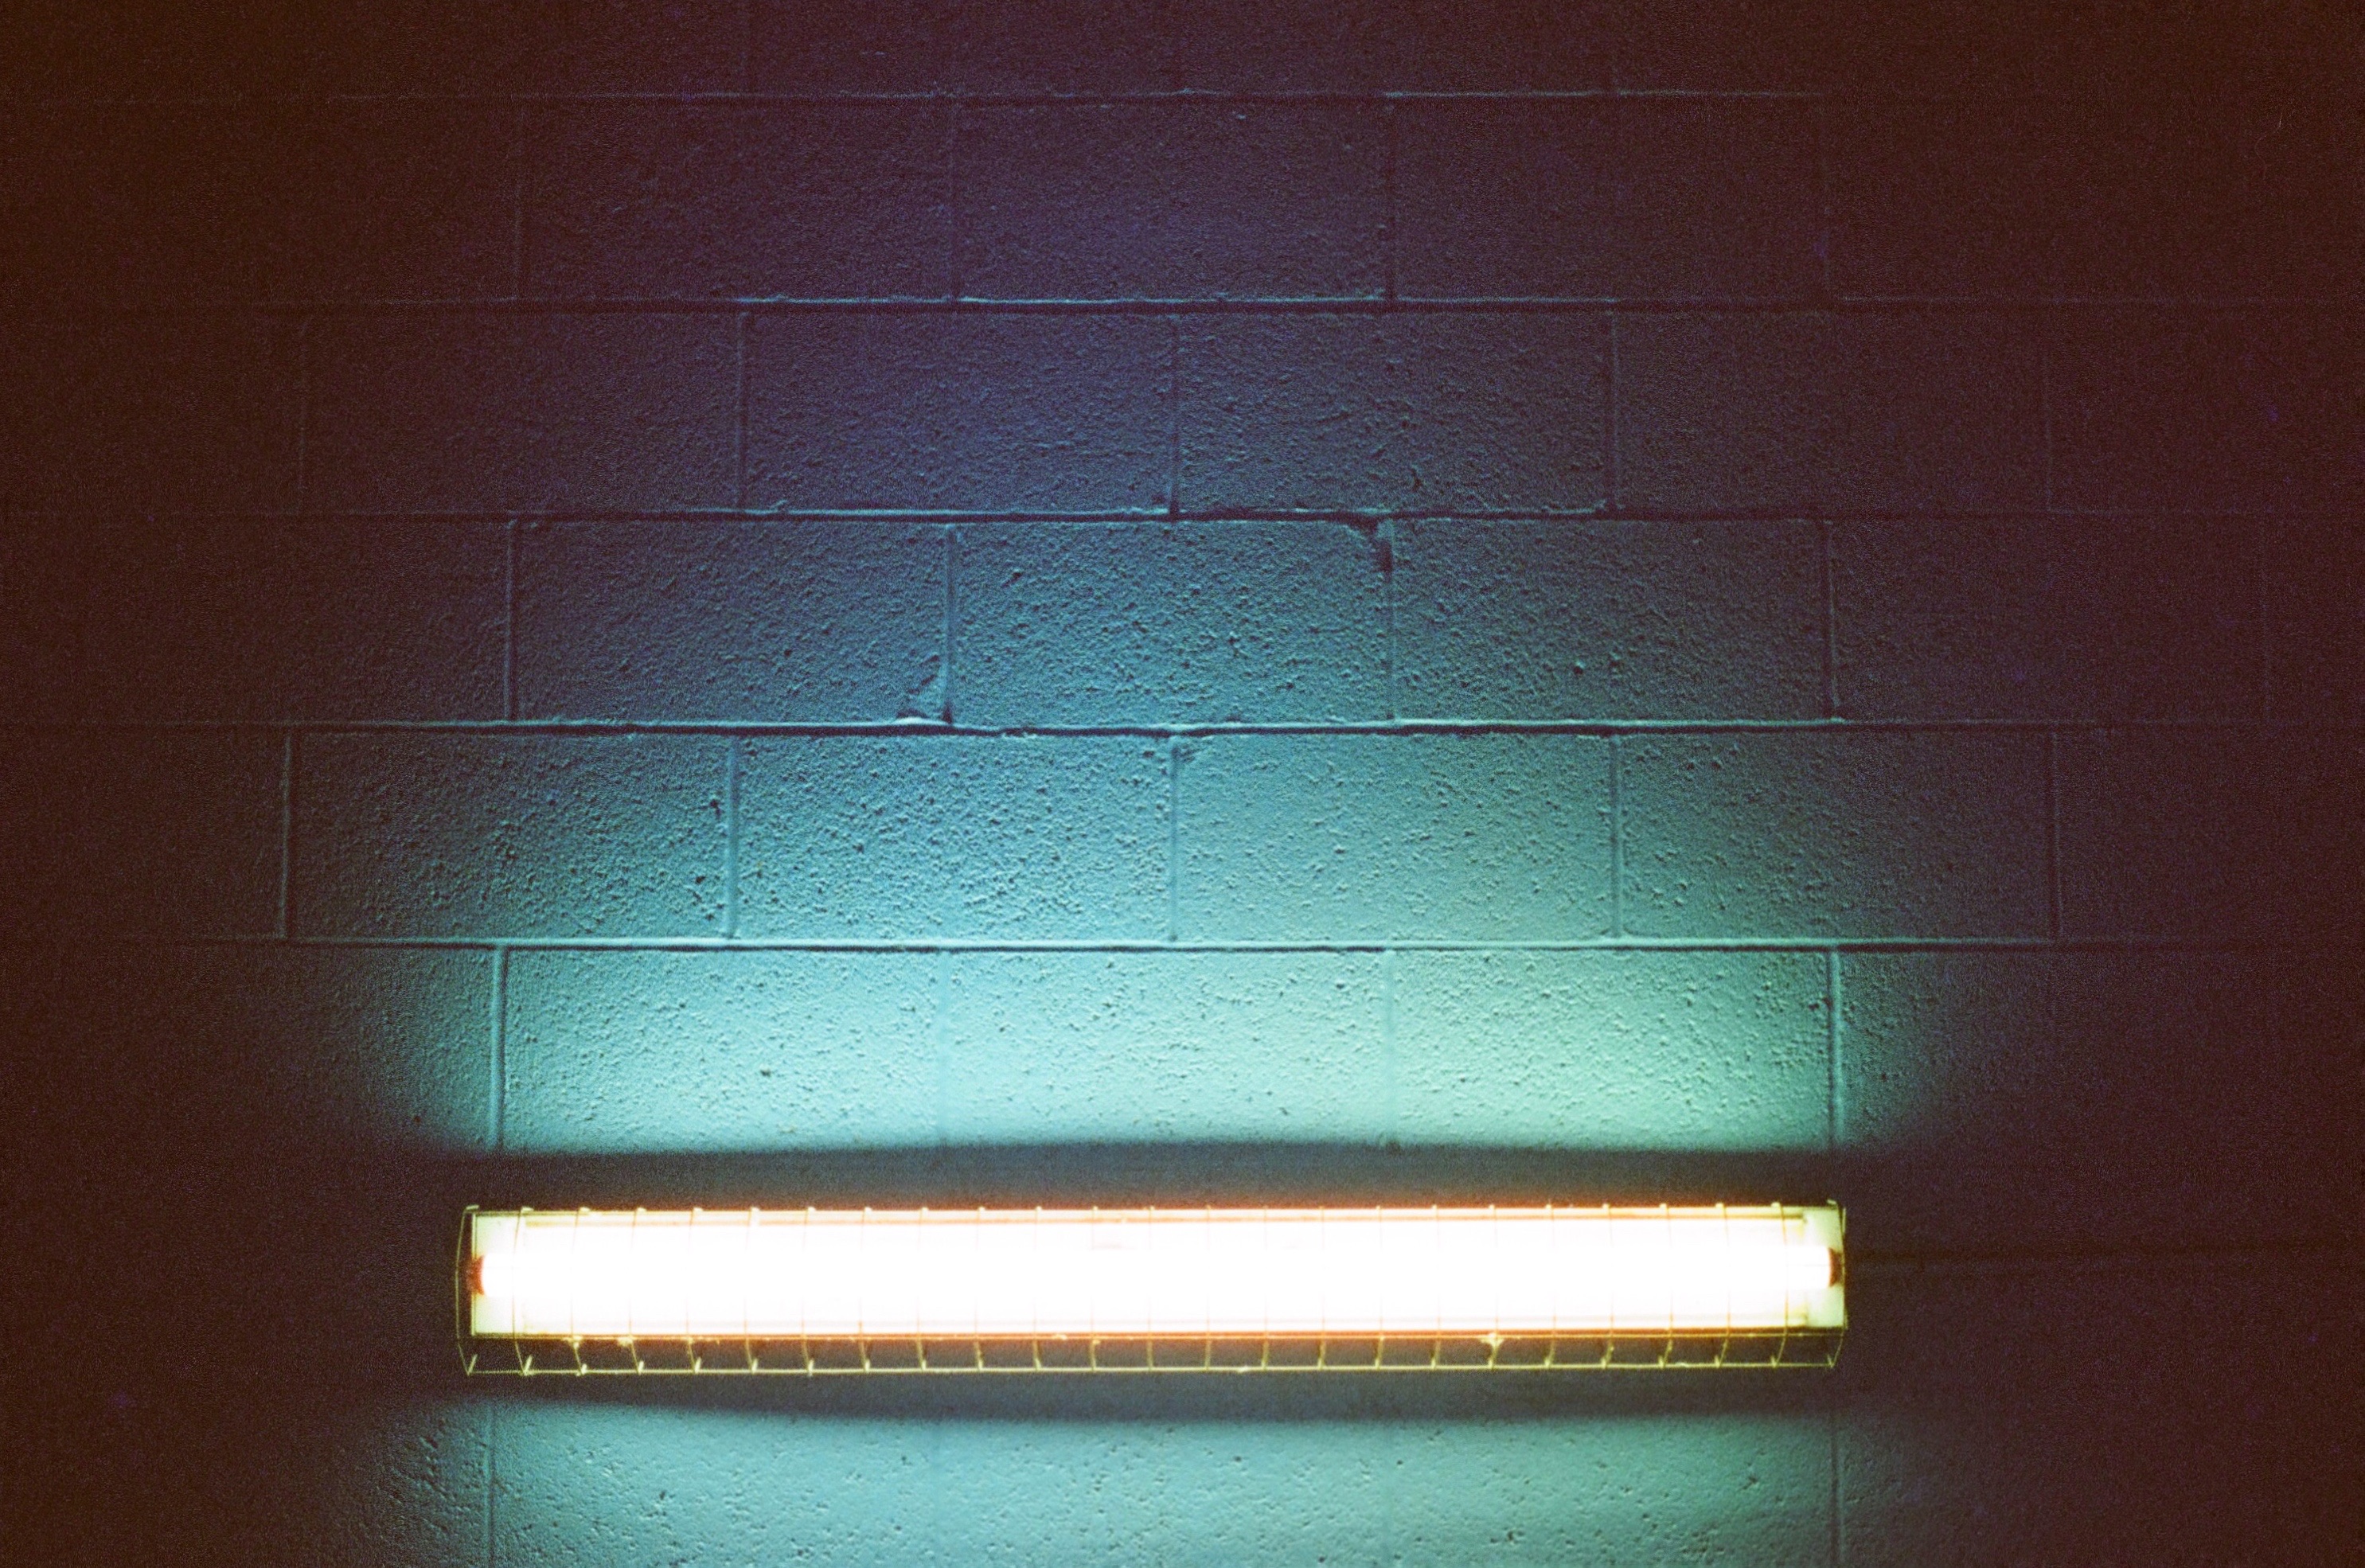
light, texture, wall, ceiling, line, green, color, blue, lighting, circle, text, light fixture, shape, window covering